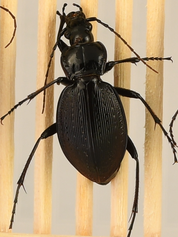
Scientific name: Carabus goryi
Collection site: Mountain Lake Biological Station NEON (MLBS), plot MLBS_002